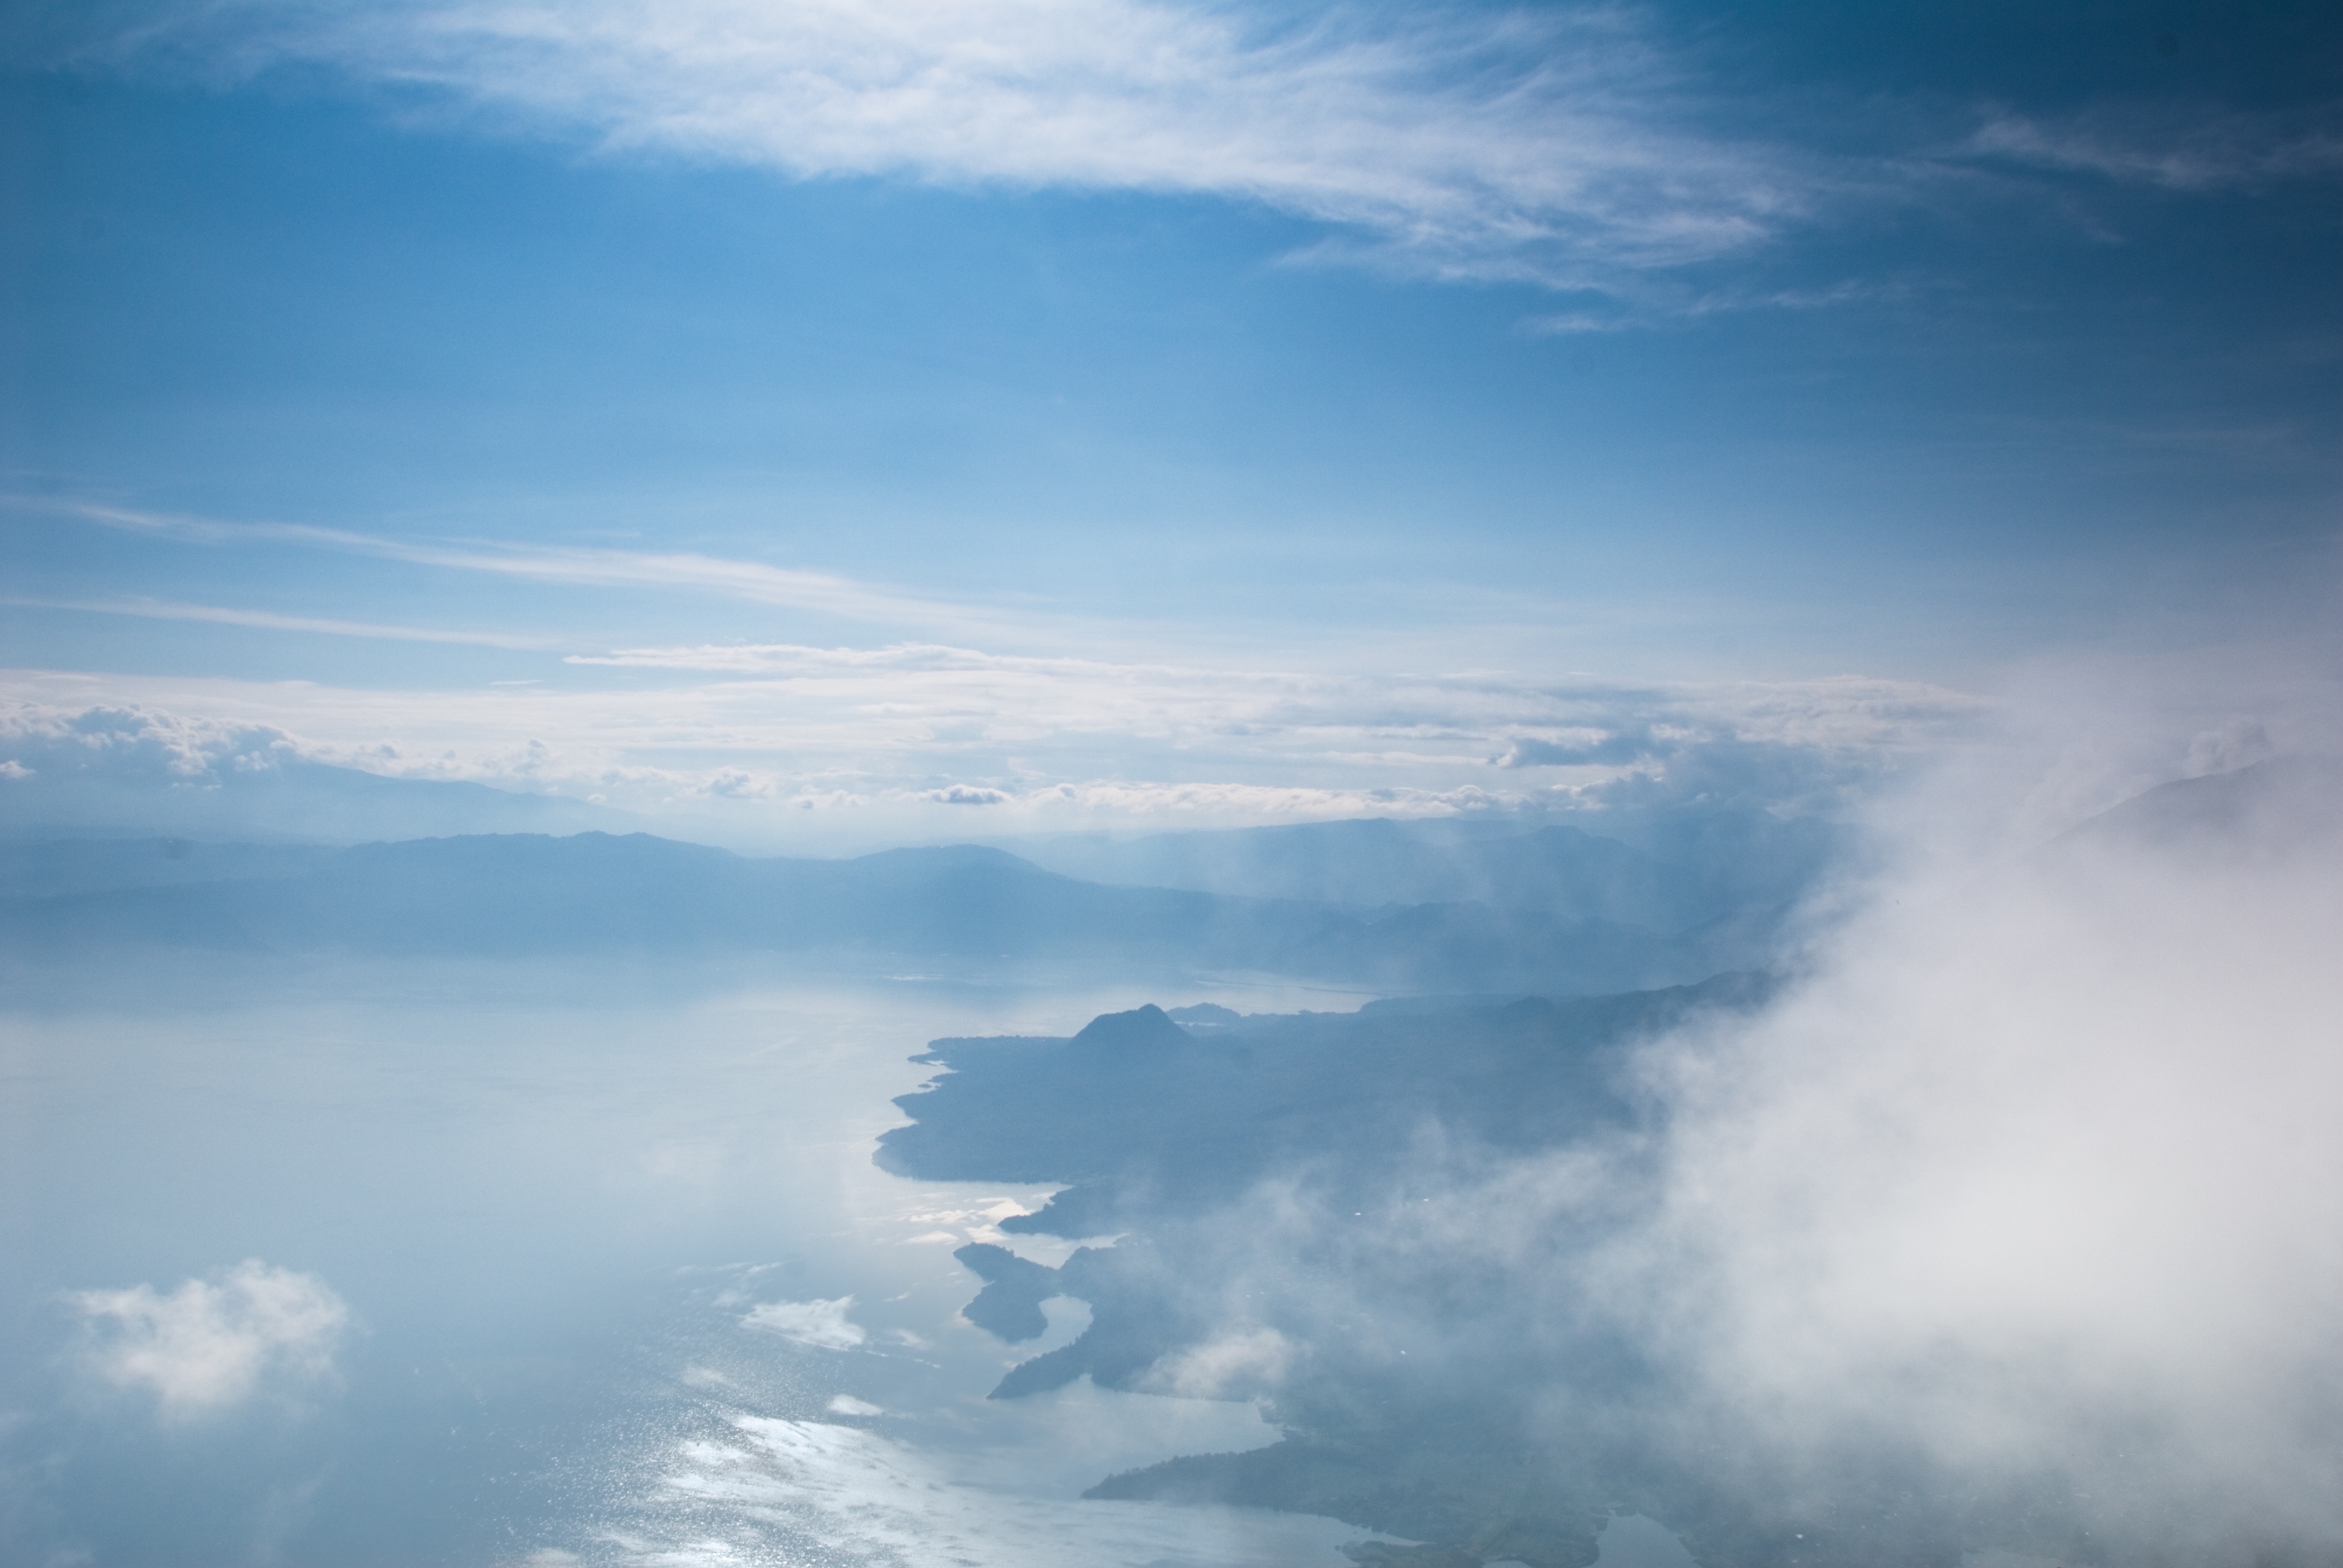
horizon, mountain, cloud, sky, sunlight, morning, dawn, atmosphere, mountain range, daytime, cumulus, plain, meteorological phenomenon, atmospheric phenomenon, atmosphere of earth